Sophie Anderson (actress)

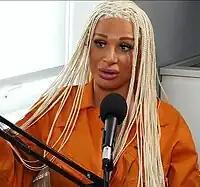
Anderson during an interview for the "Anything Goes with James English" podcast in July 2022

Anderson gained internet fame in October 2018 after a video of her and fellow pornographic actress Rebecca More promoting a gangbang by calling themselves "The Cock Destroyers" went viral. She frequently posted videos on social media of her improvisational and often explicit songs she wrote during everyday life. One of which, "Driving for Dick" was remixed and released as Anderson's debut single as a recording artist in August 2019, as well as an acoustic version. In October 2019, Anderson and More, featured in a non-sex role in "A Tale Of Two Cock Destroyers", a gay pornographic film for Men.com which starred actors Jonas Jackson, JJ Knight, Leander, Joey Mills, Ty Mitchell and Johnny Rapid. In 2020, Anderson and More along with gay porn actor Matthew Camp began presenting the reality television competition "", an original series for Men.com. The premise of the show followed their quest to discover which of the seven contestants would be named "The Next Cock Destroyer". In May 2021, Anderson announced on Twitter that she and More were parting ways, resulting in an indefinite hiatus of the Cock Destroyers. Between 2022 and 2023, she appeared on the sex education quiz show "Fucking Smart" alongside Willam Belli and various other drag queens and guests. She also appeared on various podcasts discussing her life and career in pornography including "The Fellas" and "Anything Goes with James English".